George De Salis

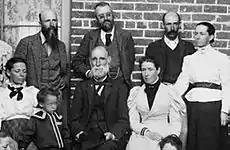
Farrer and De Salis Families

He was born on Darbalara Station near Gundagai to pastoralist Leopold Fane De Salis and Charlotte Macdonald. He received a private education and then farmed at Tharwa and Michelago. On 28 February 1878 he married Mary Galliard-Smith, with whom he had eight children. He was elected to the New South Wales Legislative Assembly for Queanbeyan in 1882, but did not re-contest in 1885. De Salis died at Michelago in 1931.